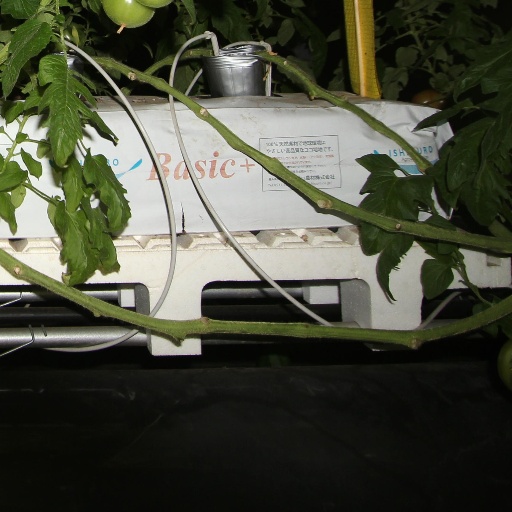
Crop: tomato